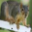
Label: squirrel